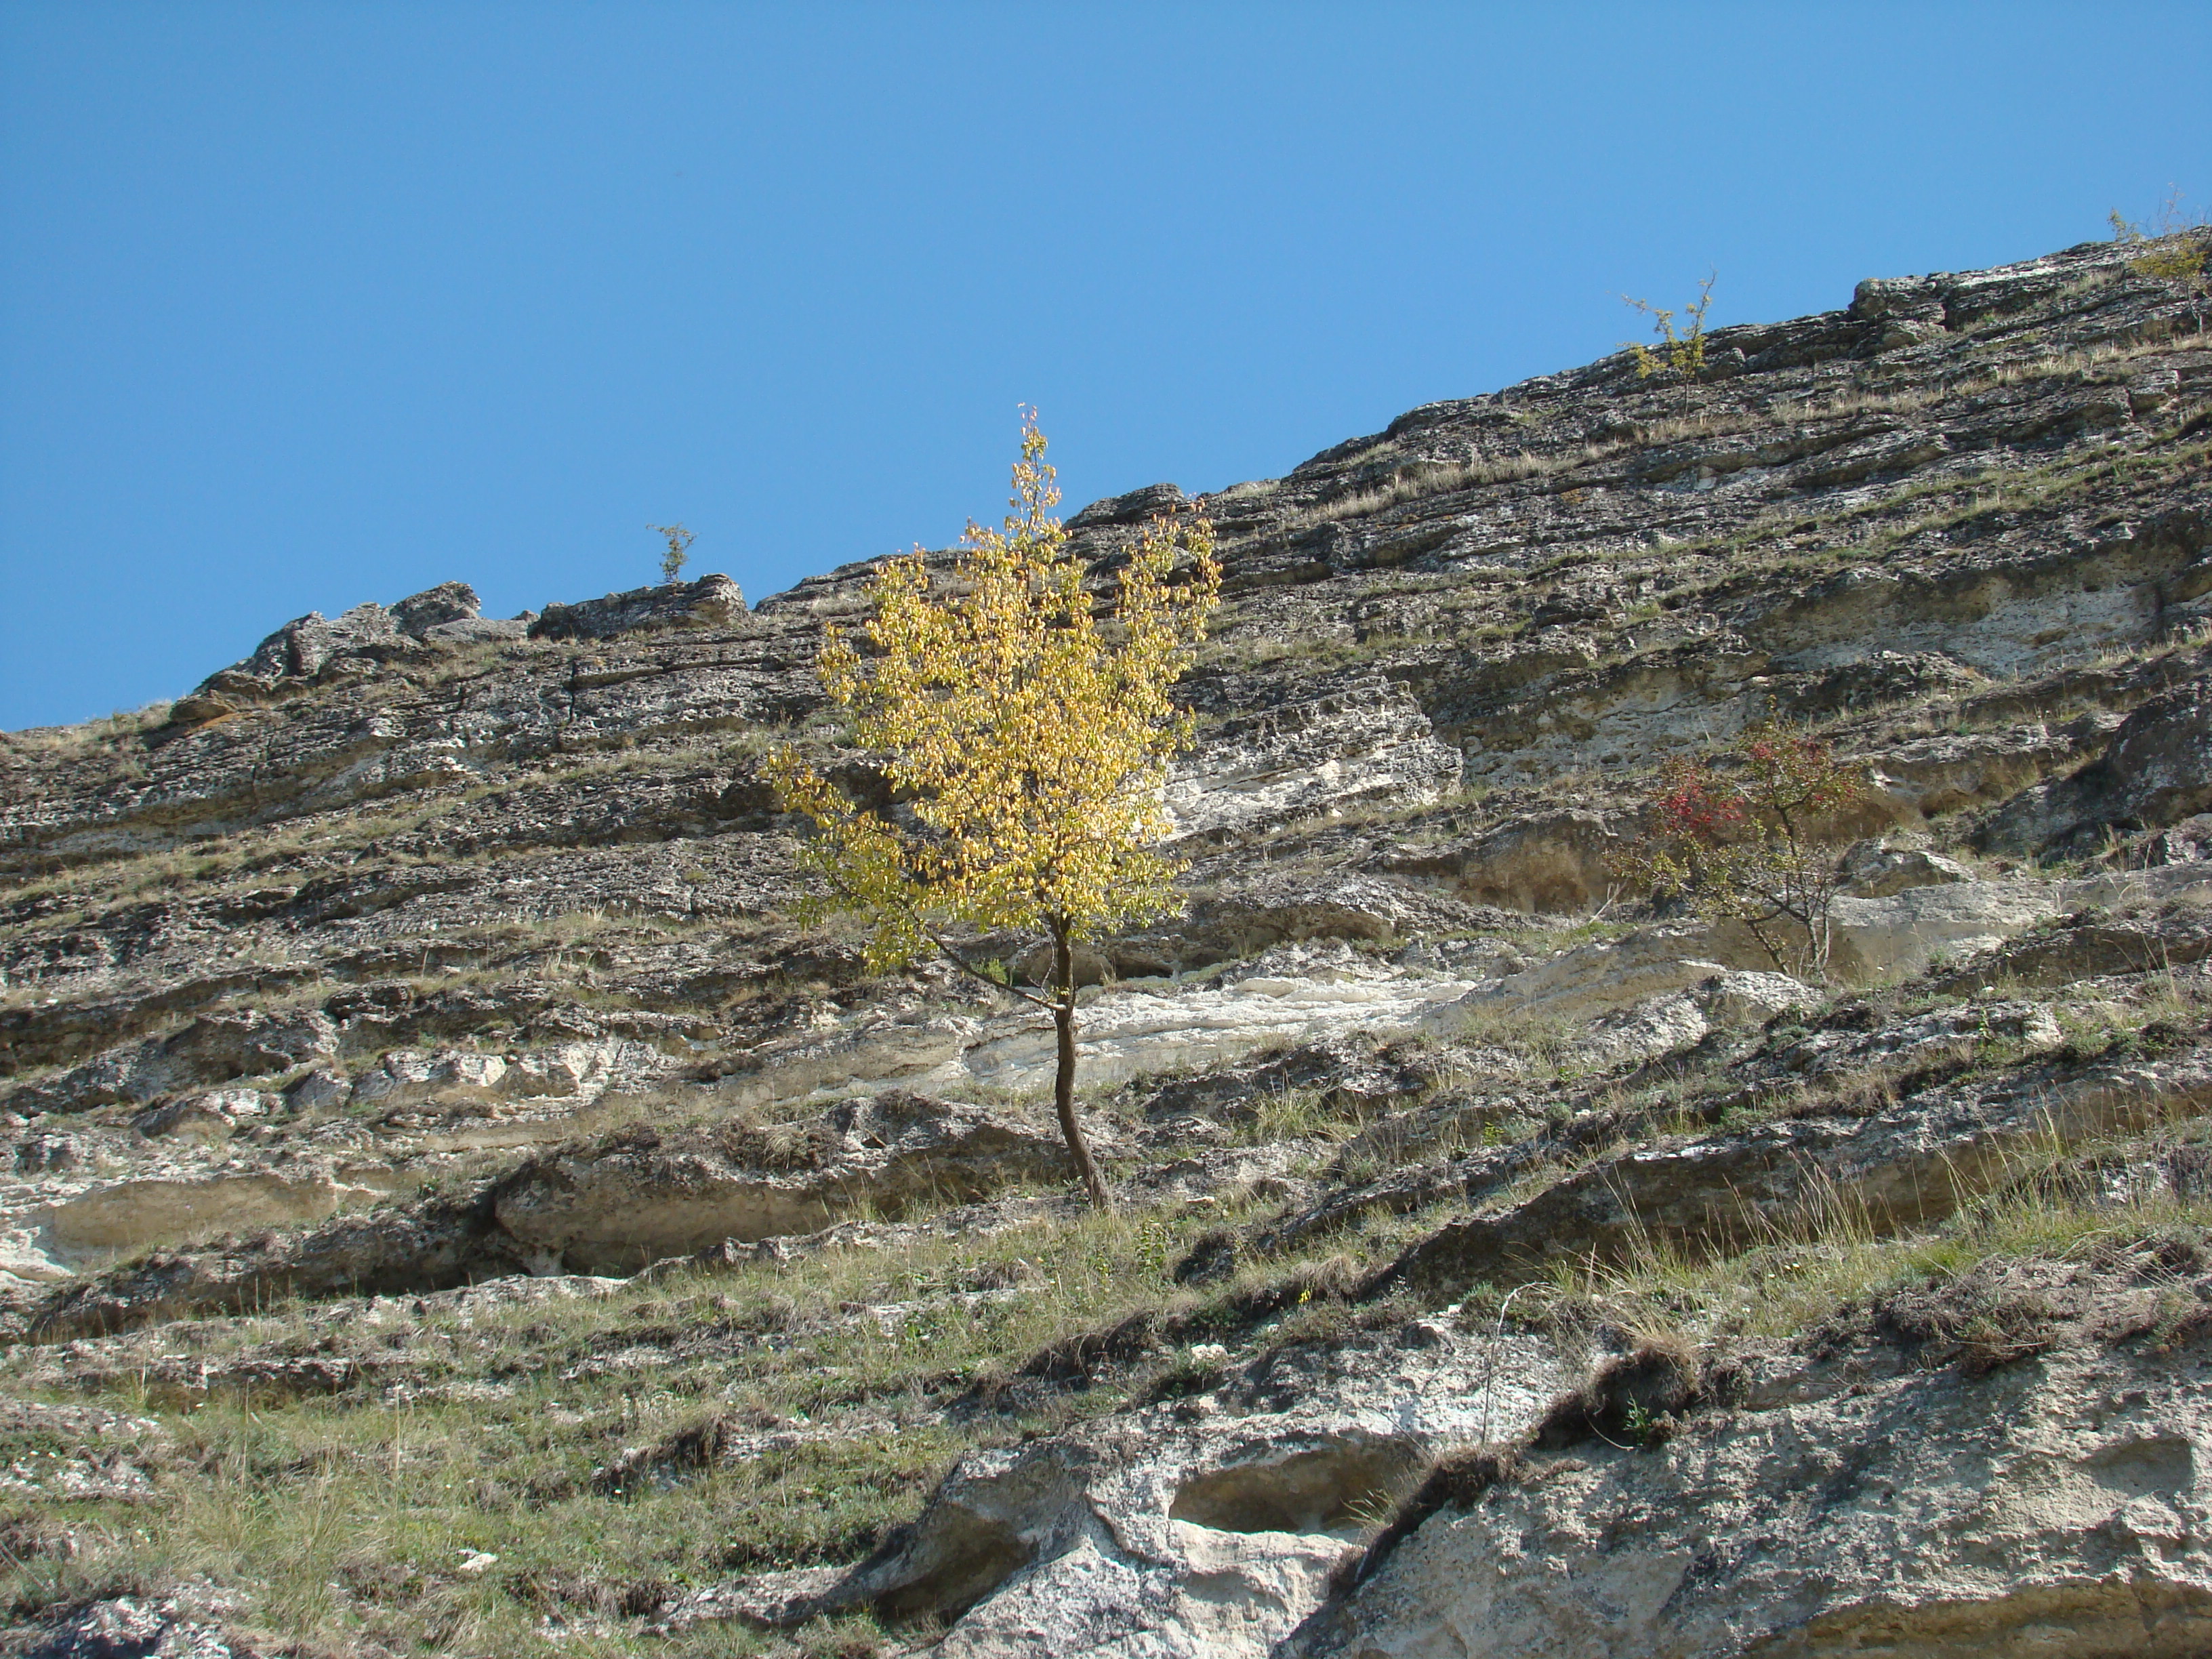
rock, wilderness, walking, mountain, trail, adventure, valley, mountain range, travel, formation, cliff, terrain, ridge, geology, badlands, plateau, sony, wadi, dsch9, moldova, landform, geographical feature, mountainous landforms